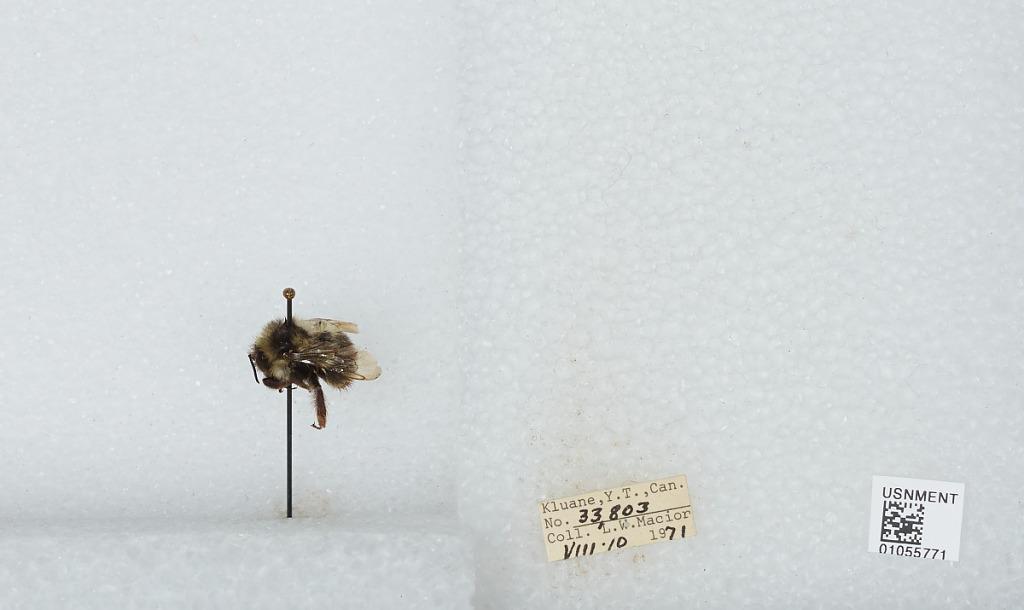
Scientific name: Bombus bifarius nearcticus
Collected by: L. Macior
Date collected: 1971-8-10
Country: Canada
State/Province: Yukon Territory
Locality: Kluane
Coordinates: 60.75, -139.5